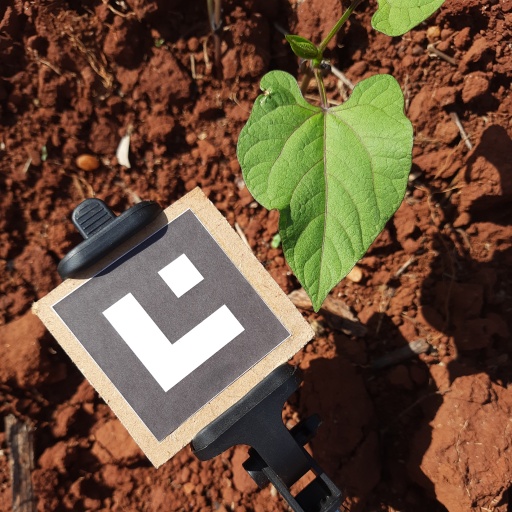
Observations: wavy surface, no eating holes, under sunlight